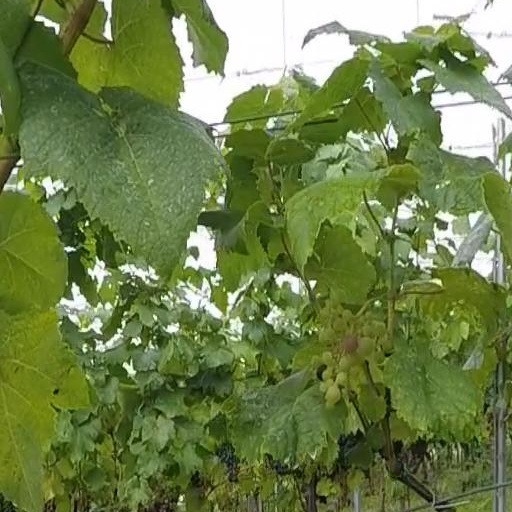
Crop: grape